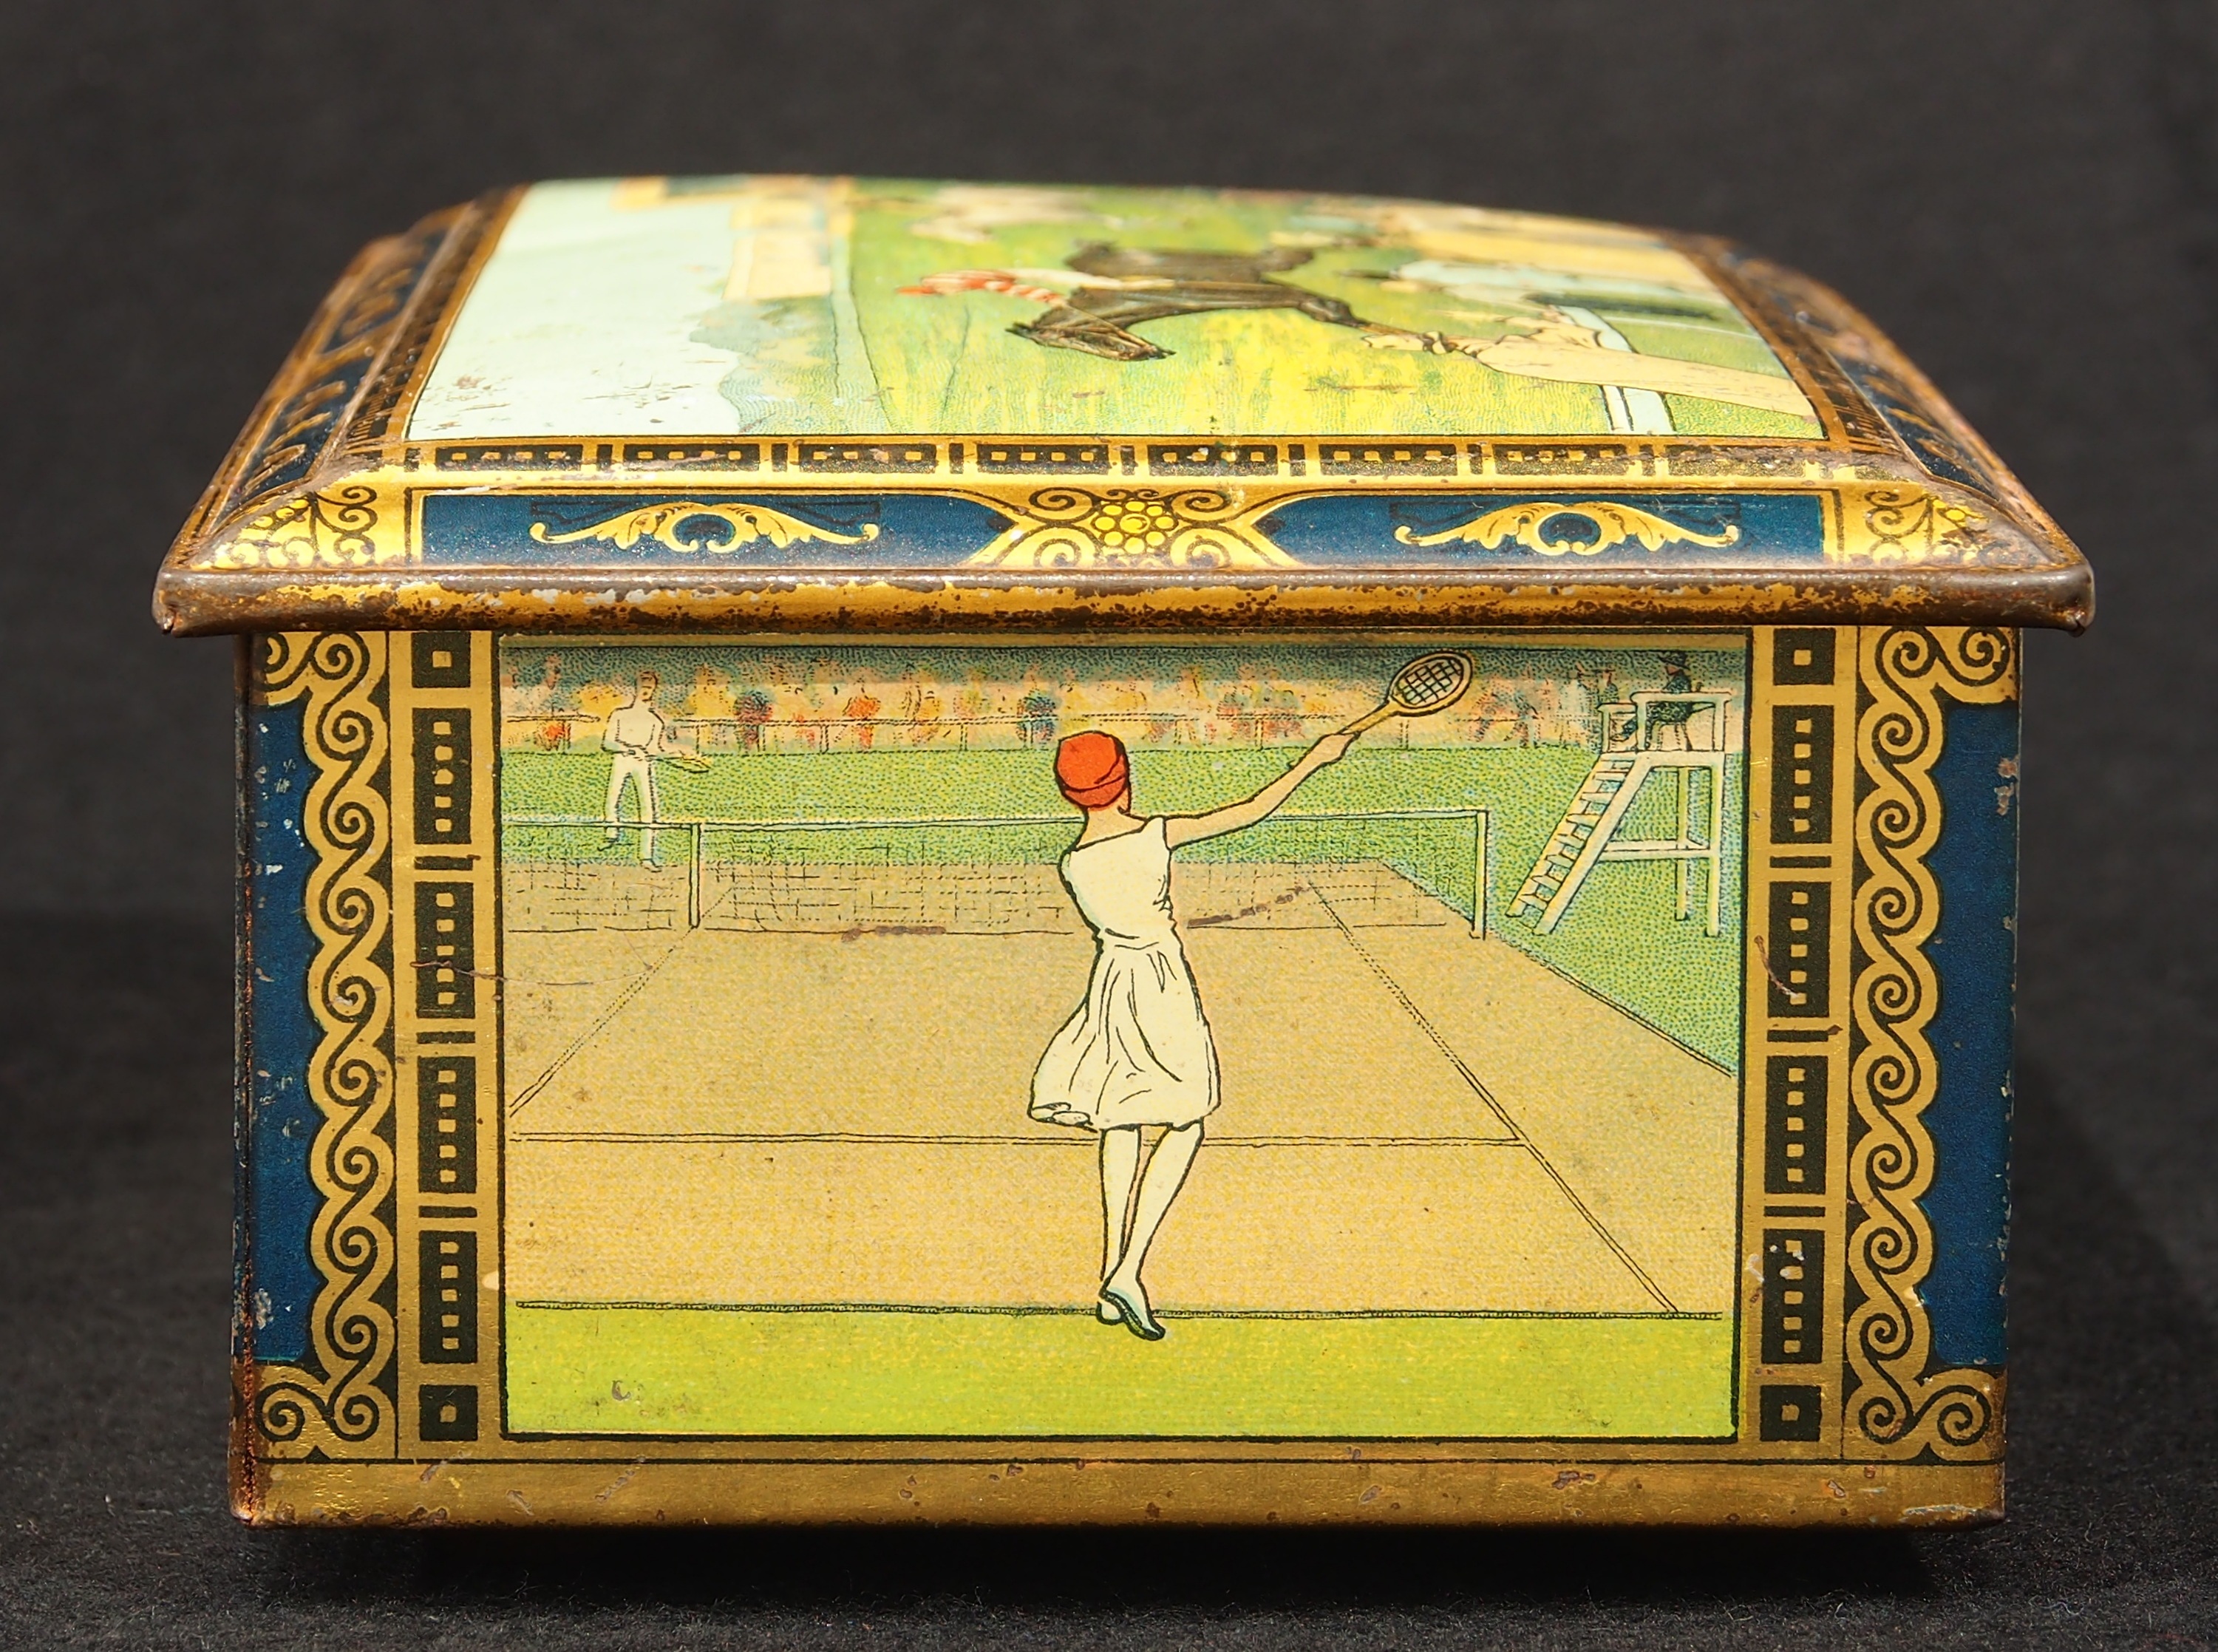
wood, retro, old, metal, box, historic, biscuit, package, miniature, container, picture frame, tin